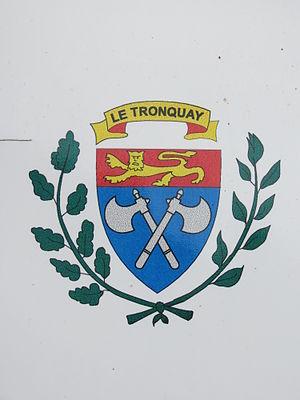
Blason du Tronquay